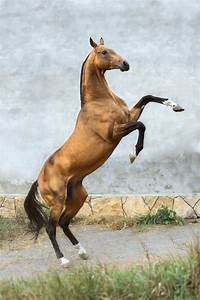
Label: cavallo